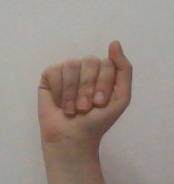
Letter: saad